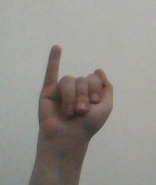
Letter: meem